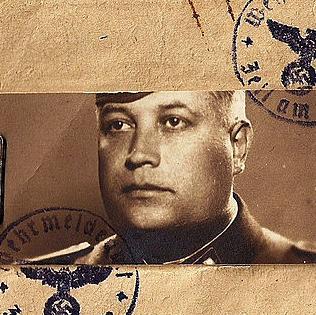
Age: 48